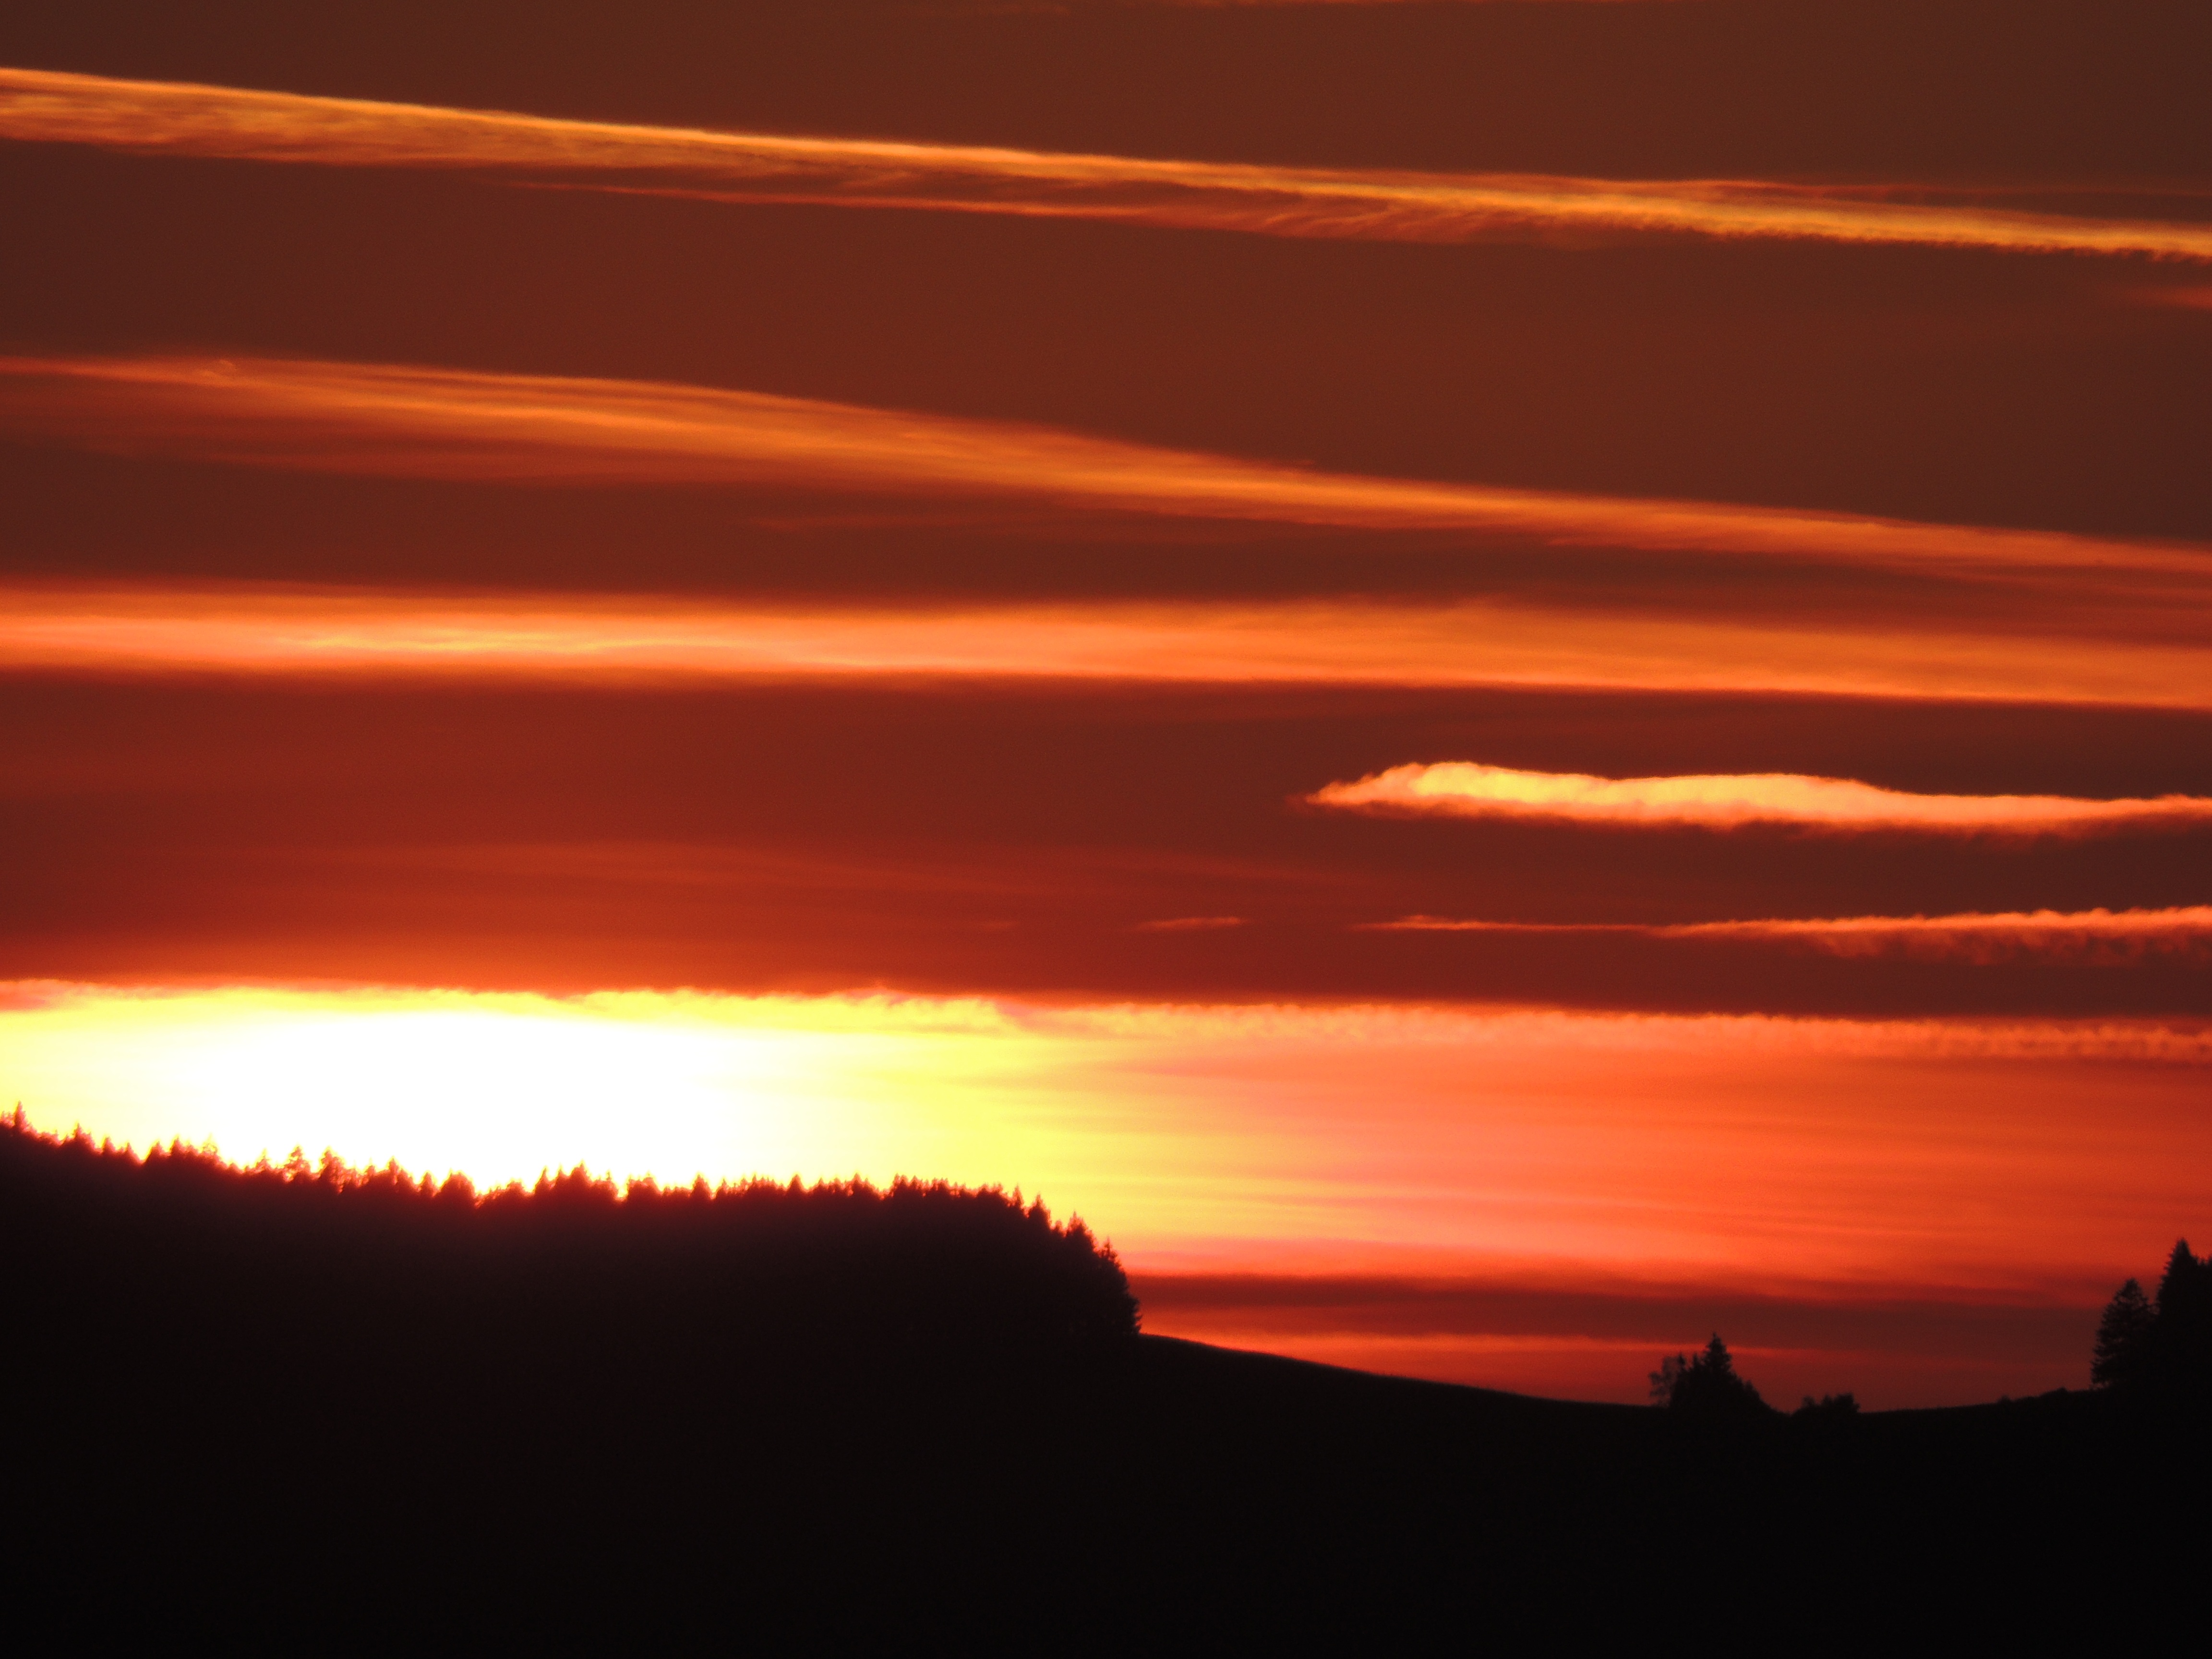
horizon, cloud, sky, sun, sunrise, sunset, morning, dawn, atmosphere, dusk, evening, twilight, afterglow, himmelr te, red sky at morning